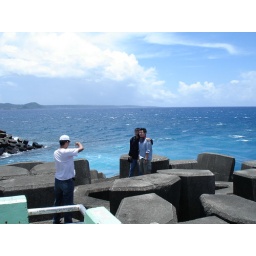
cooling sea water produced by the third unclear power plant